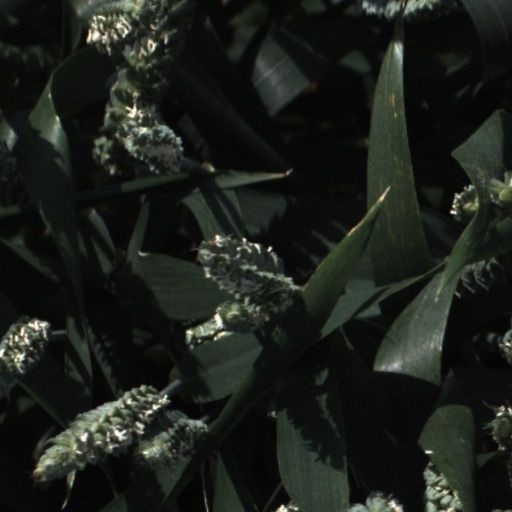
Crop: wheat